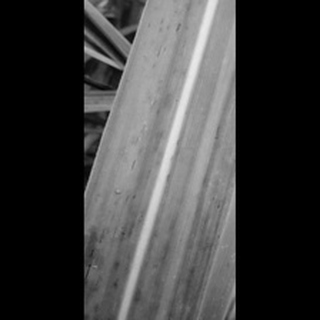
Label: sugarcane_yellow_leaf_disease